Abovyan

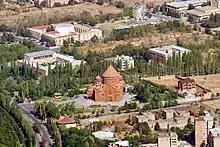
Aerial view of the town's centre

The majority of the population of Abovyan are Armenians who belong to the Armenian Apostolic Church.